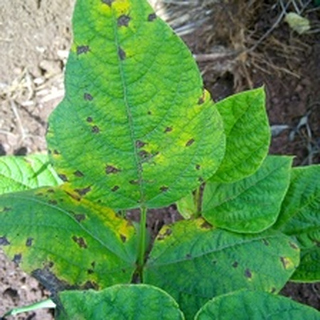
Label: bean_angular_leaf_spot